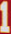
Number: 1